Florida Botanical Gardens

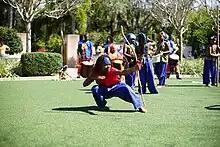
One of the performances of the PAAHC 2022.

The Pinellas African American Heritage Celebration (PAAHC) is a one-day festival showcasing Black history and culture at Pinewood Cultural Park (Florida Botanical Gardens, Heritage Village, Creative Pinellas). The goal of this festival is to exhibit the diversity within Pinellas County. It aims to highlight the many talents of the students within Pinellas County Schools, talented local artists, entrepreneurs, and restaurateurs.